Robotics

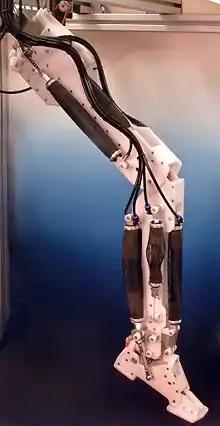
A robotic leg powered by air muscles

Actuators are the "muscles" of a robot, the parts which convert stored energy into movement. By far the most popular actuators are electric motors that rotate a wheel or gear, and linear actuators that control industrial robots in factories. There are some recent advances in alternative types of actuators, powered by electricity, chemicals, or compressed air.